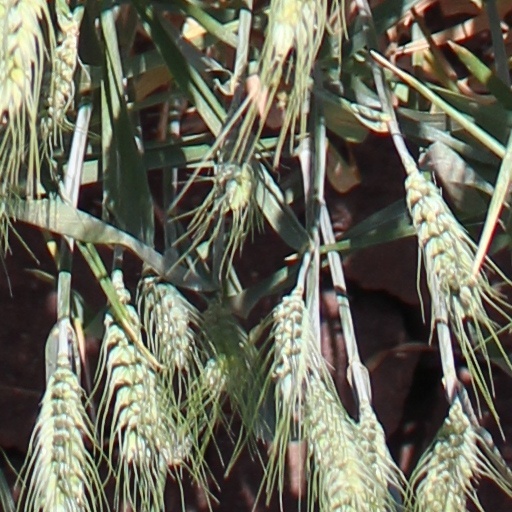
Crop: wheat